Fidenza railway station

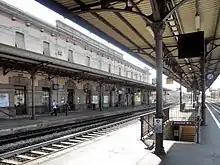
Platforms

Fidenza railway station ("Stazione di Fidenza") is a station that serves the Italian city of Fidenza. It is located on the Milan–Bologna railway and lines branch off to Cremona, to Fornovo and to the nearby Salsomaggiore Terme.